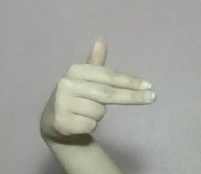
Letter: ghain